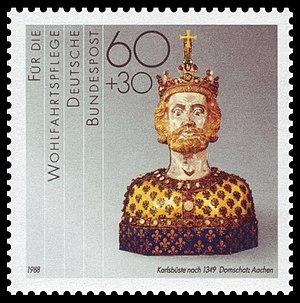
Le buste de Charlemagne est un reliquaire, réalisé en 1350, ayant la forme du buste de Charlemagne, dans lequel est déposé son calvarium, en tant que relique. Ce reliquaire fait partie de la collection du moyen-âge tardif de la cathédrale d'Aix-la-Chapelle et est exposé dans sa salle du trésor. Le buste de Charlemagne est l'un des plus importants témoins de la richesse de l'orfèvrerie gothique et le buste-relique le plus célèbre du monde. Un reliquaire se devant d'être une représentation idéale, il ne s'agit pas d'un portrait réaliste de Charlemagne.